Nagoya Castle

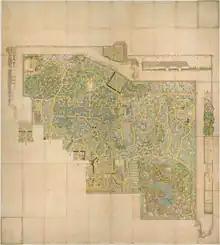
Plan of the Ninomaru garden from the "Oshiro Oniwa-ezu", Edo period

The remains of the "Nanban" ("European") wall can be seen north of the "Ninomaru" garden, running from east to west on top of the stone wall. This sturdy wall was constructed using the European plaster method topped with tiles, and had many round gunports. Today this wall is considered to be a unique feature to Nagoya Castle and has been designed an important cultural asset.